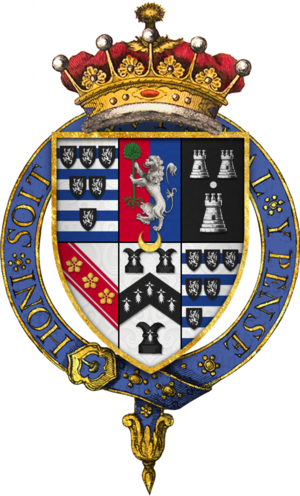
Robert Cecil, 1ᵉʳ comte de Salisbury, fut ministre sous Élisabeth Ire d'Angleterre et Jacques Iᵉʳ d'Angleterre. Protégé de Francis Walsingham, il prit sa succession en 1590.